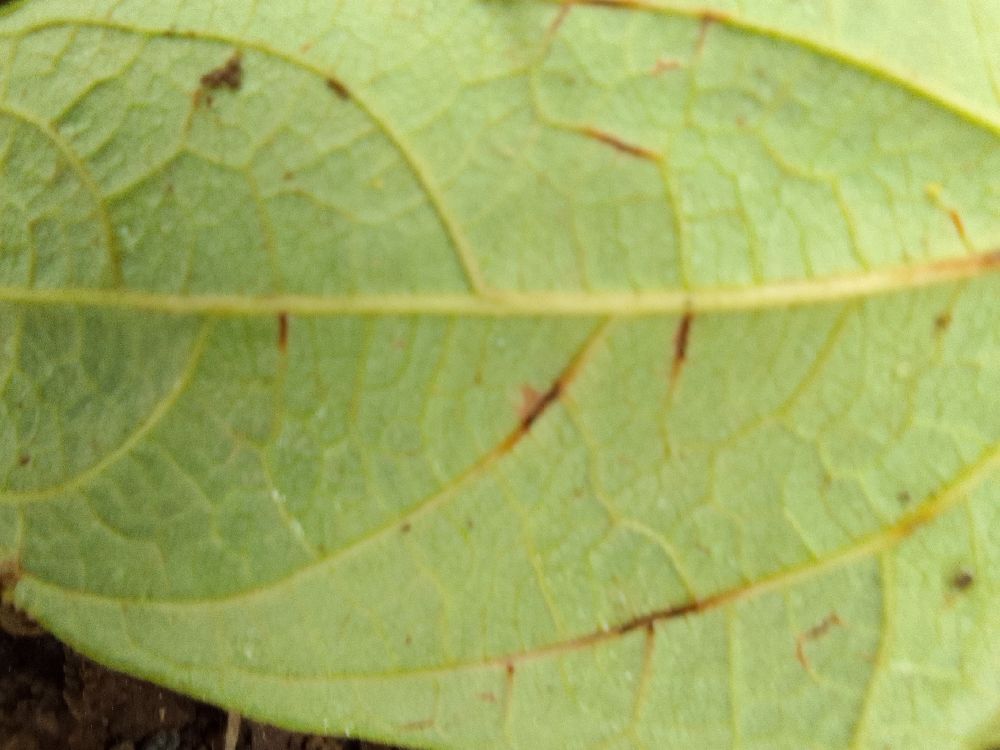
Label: anthracnose